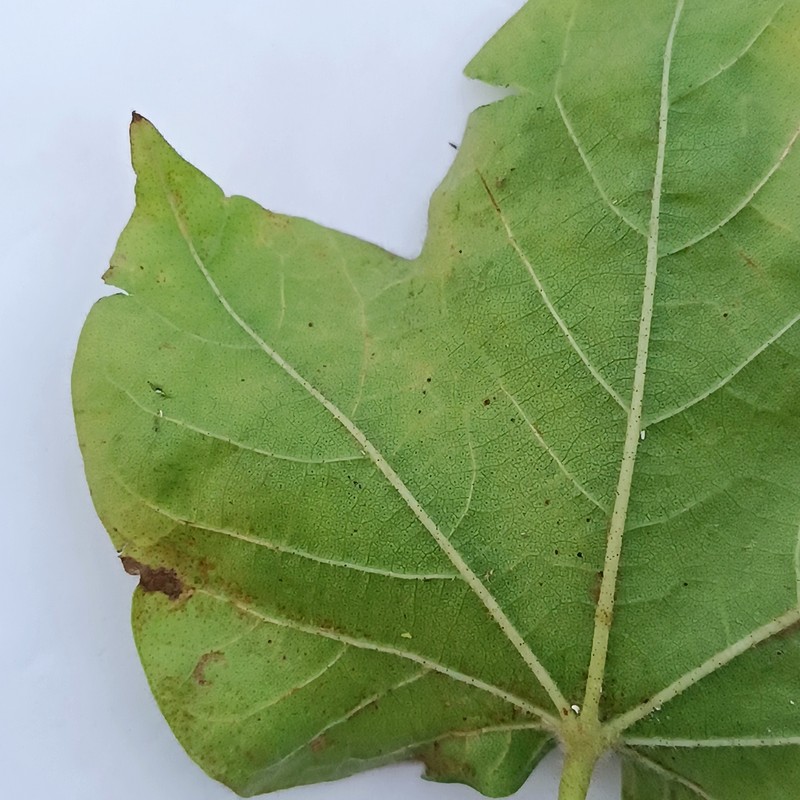
Label: Leaf Hopper Jassids